Arundinaria gigantea

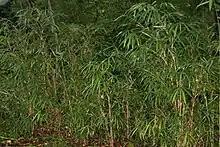
"Arundinaria gigantea" at The Botanical Gardens at Asheville, Asheville, North Carolina, US

There are many human uses for the cane. The Cherokee, particularly the Eastern Band of Cherokee Indians, use this species in basketry. The Cherokee historically maintained canebrakes with cutting and periodic burning, a practice which stopped with the European settlement of the land. The elimination of cane habitat has nearly resulted in the loss of the art of basketmaking, which is important for the economy of the Cherokee today. Canebrakes have been reduced in area by at least 98% and cane may take 20 years to grow to a sufficient size to be used for traditional basketry. Because of this, Cherokee basketmakers nowadays often do not have access to the traditional material for making Cherokee baskets, which are considered some of the finest in the world.